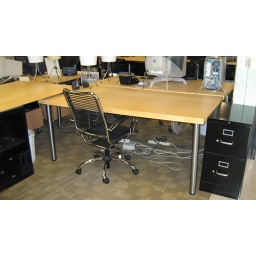
New office downtown dayton in the firefly building